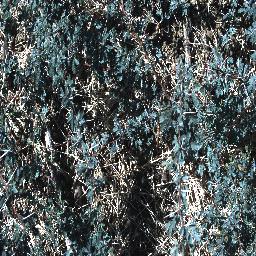
Label: prickly_acacia